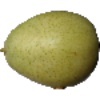
Label: Pear 1